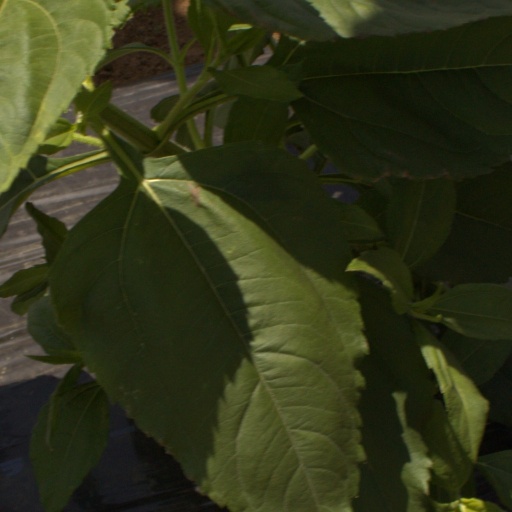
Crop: Jerusalem artichoke